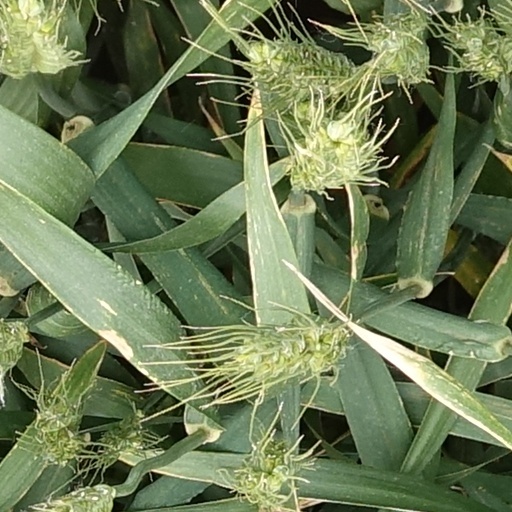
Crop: wheat